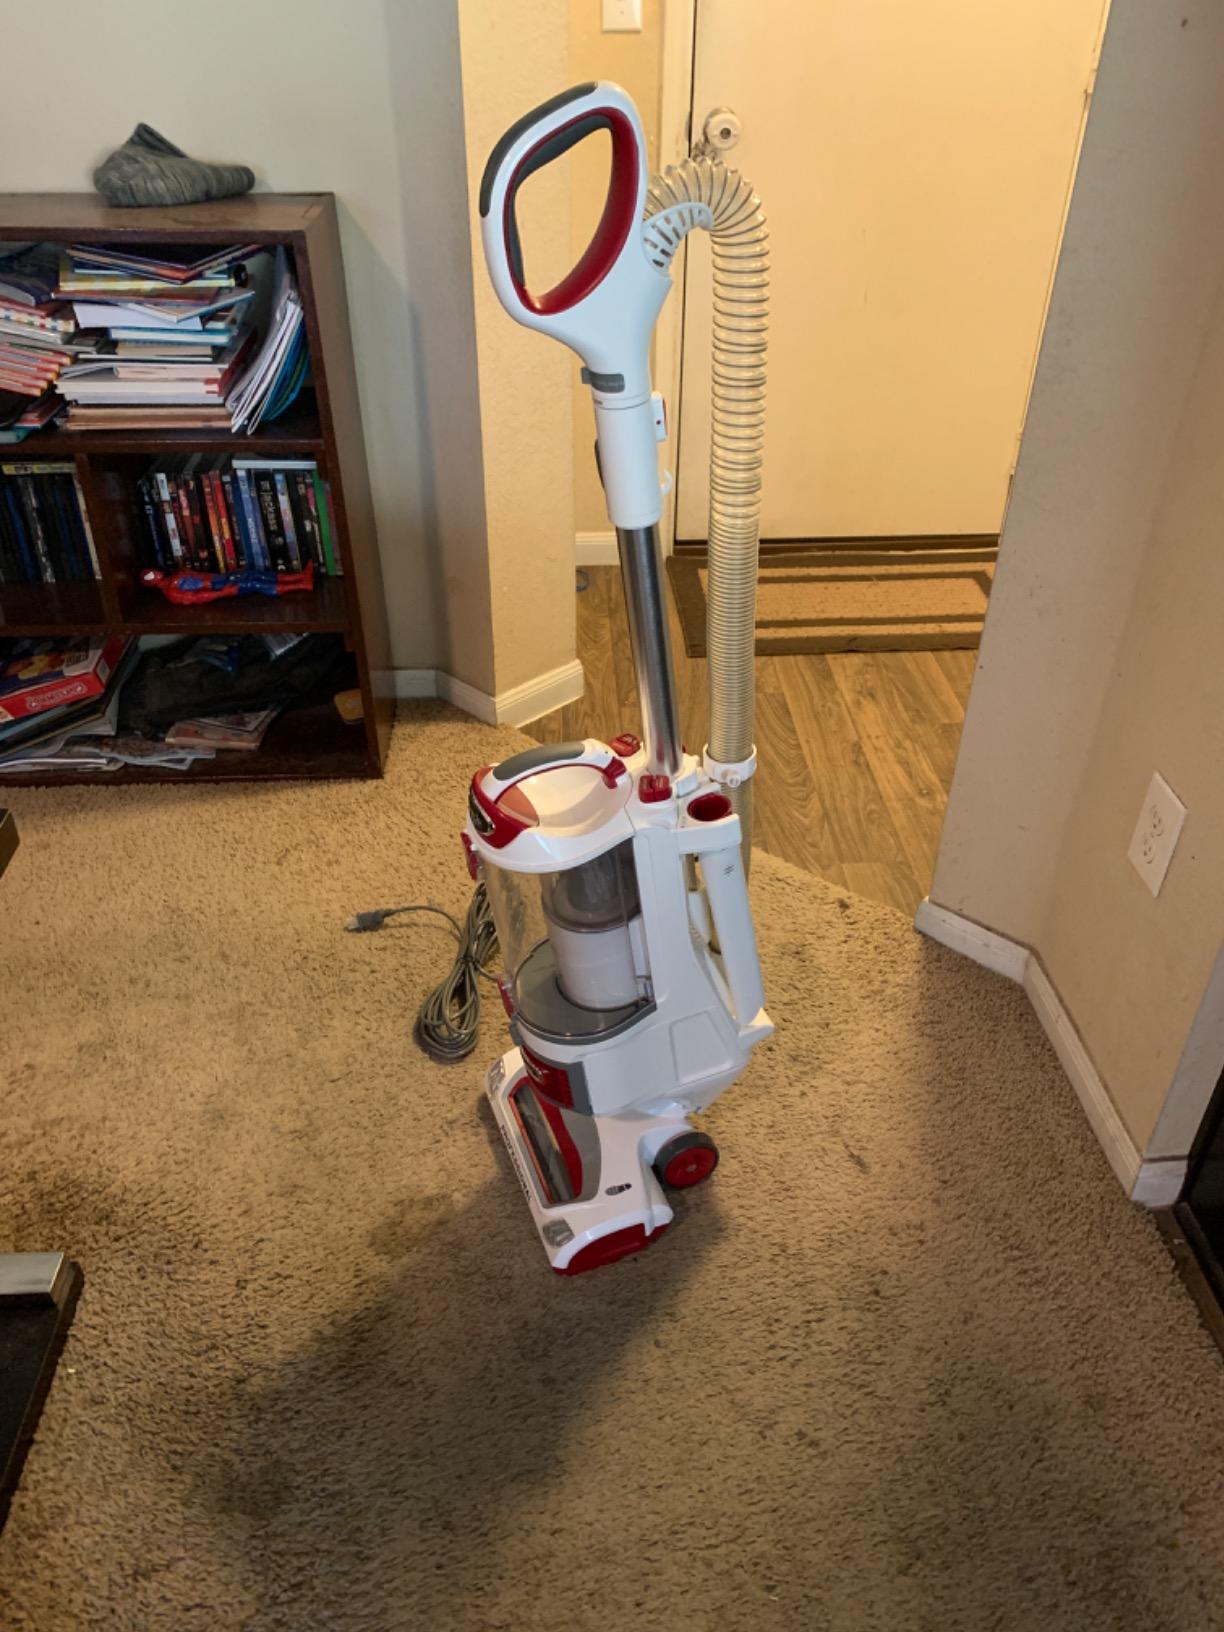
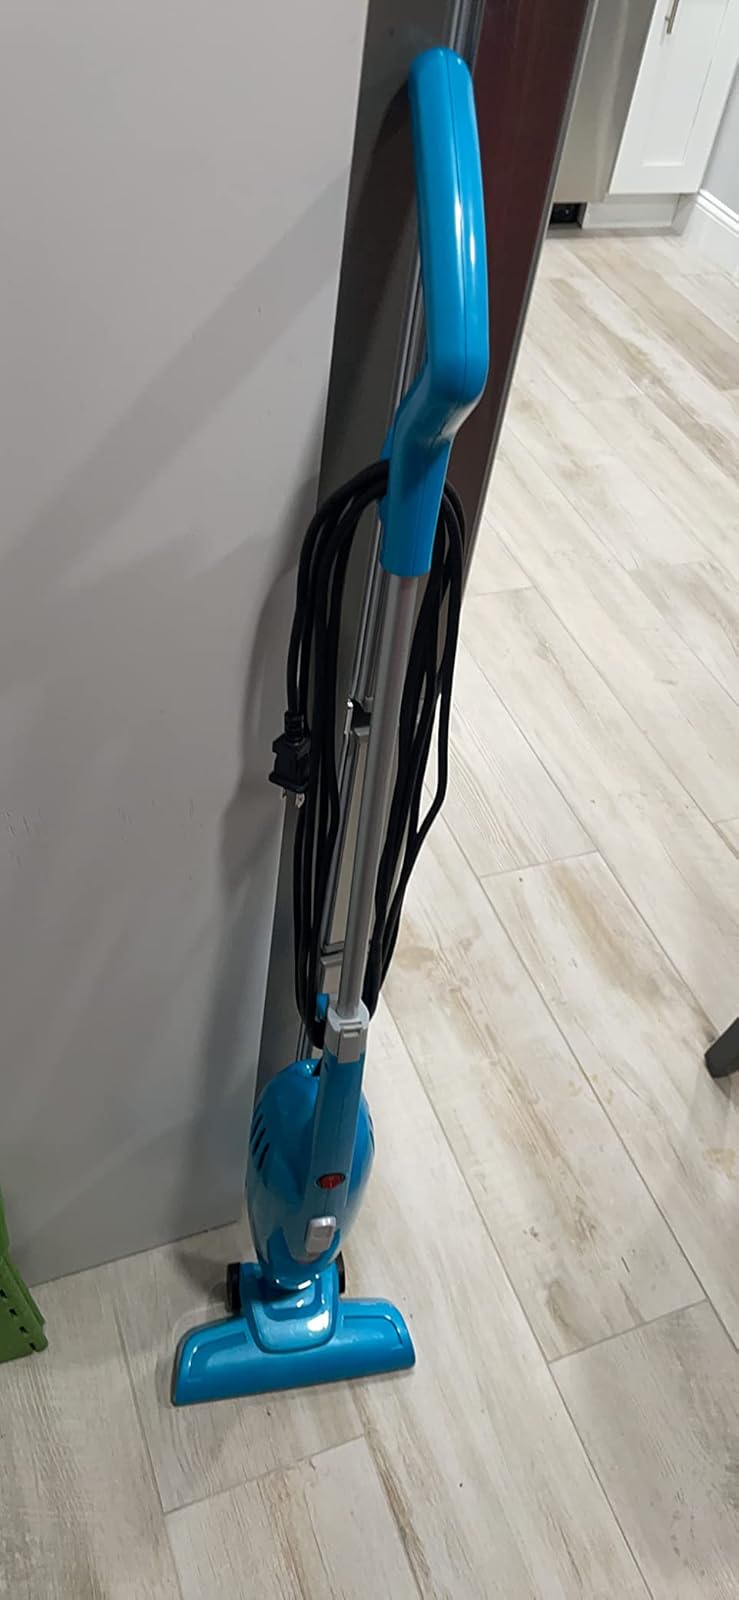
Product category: items_vacuum
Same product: no